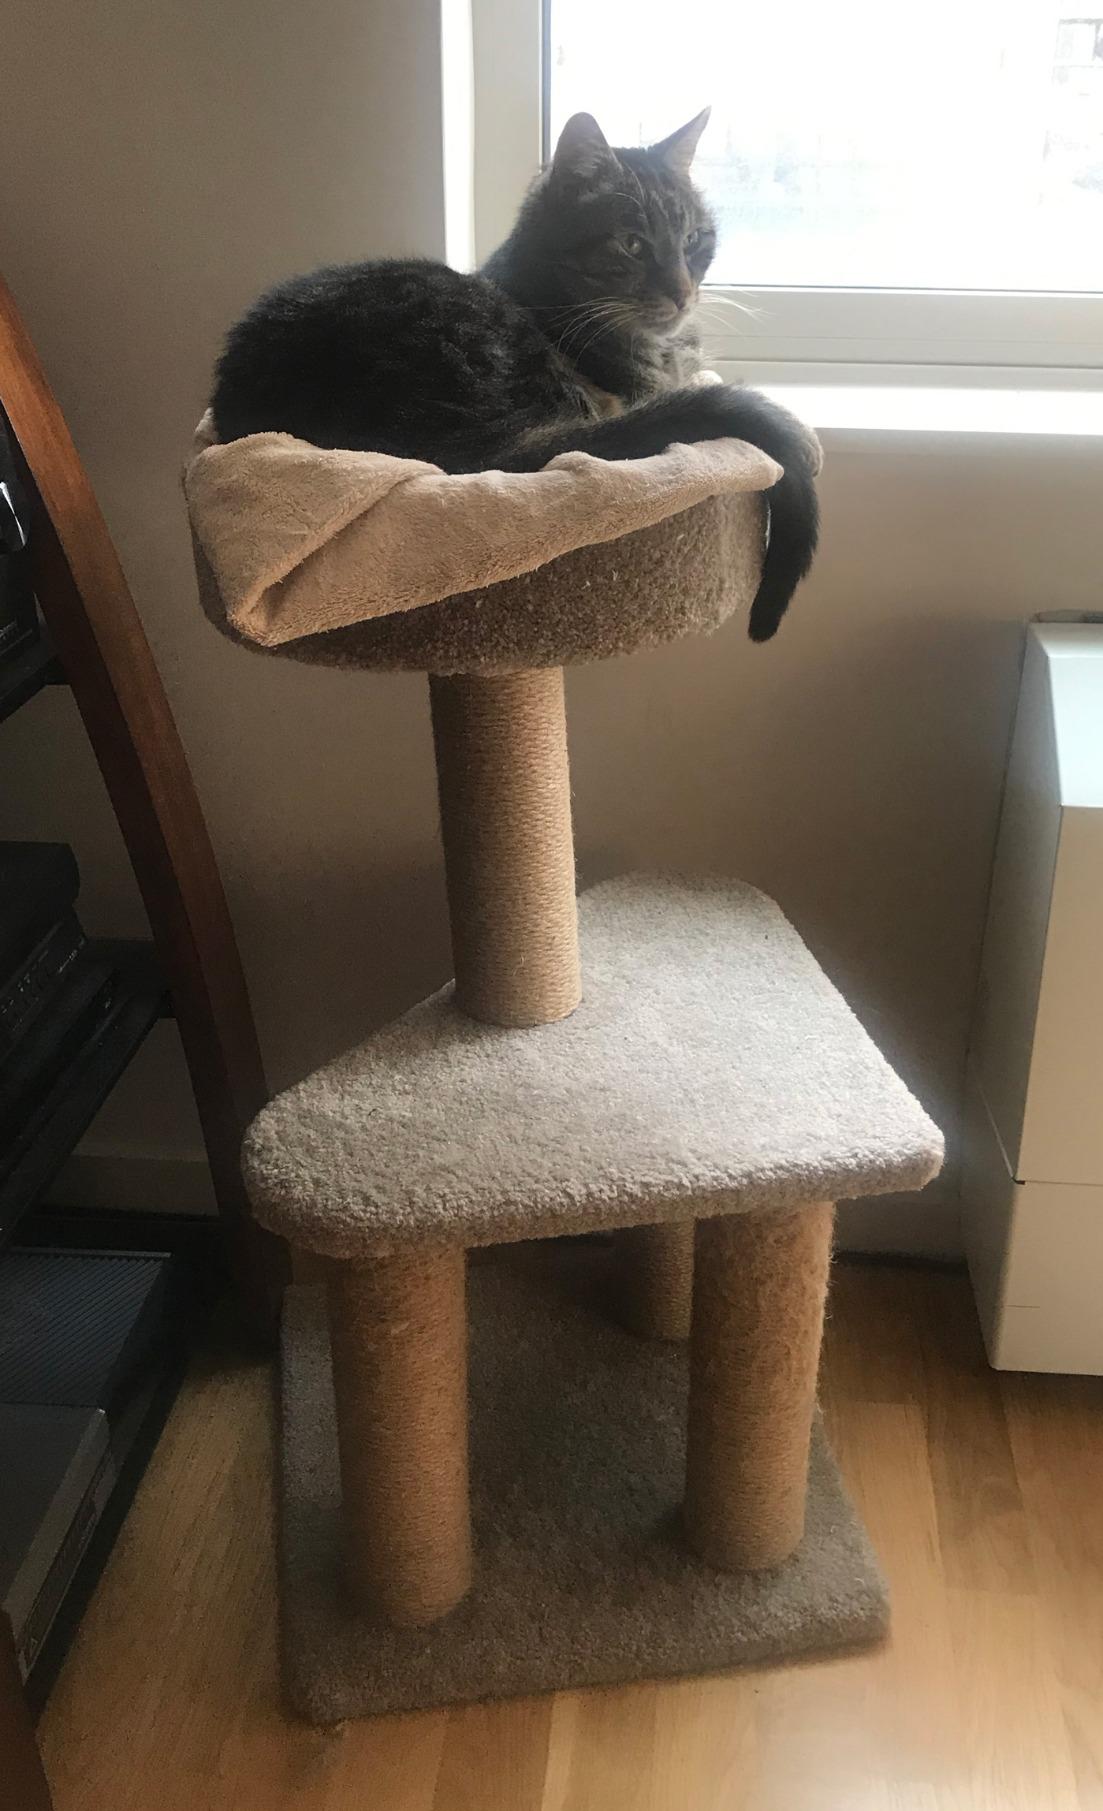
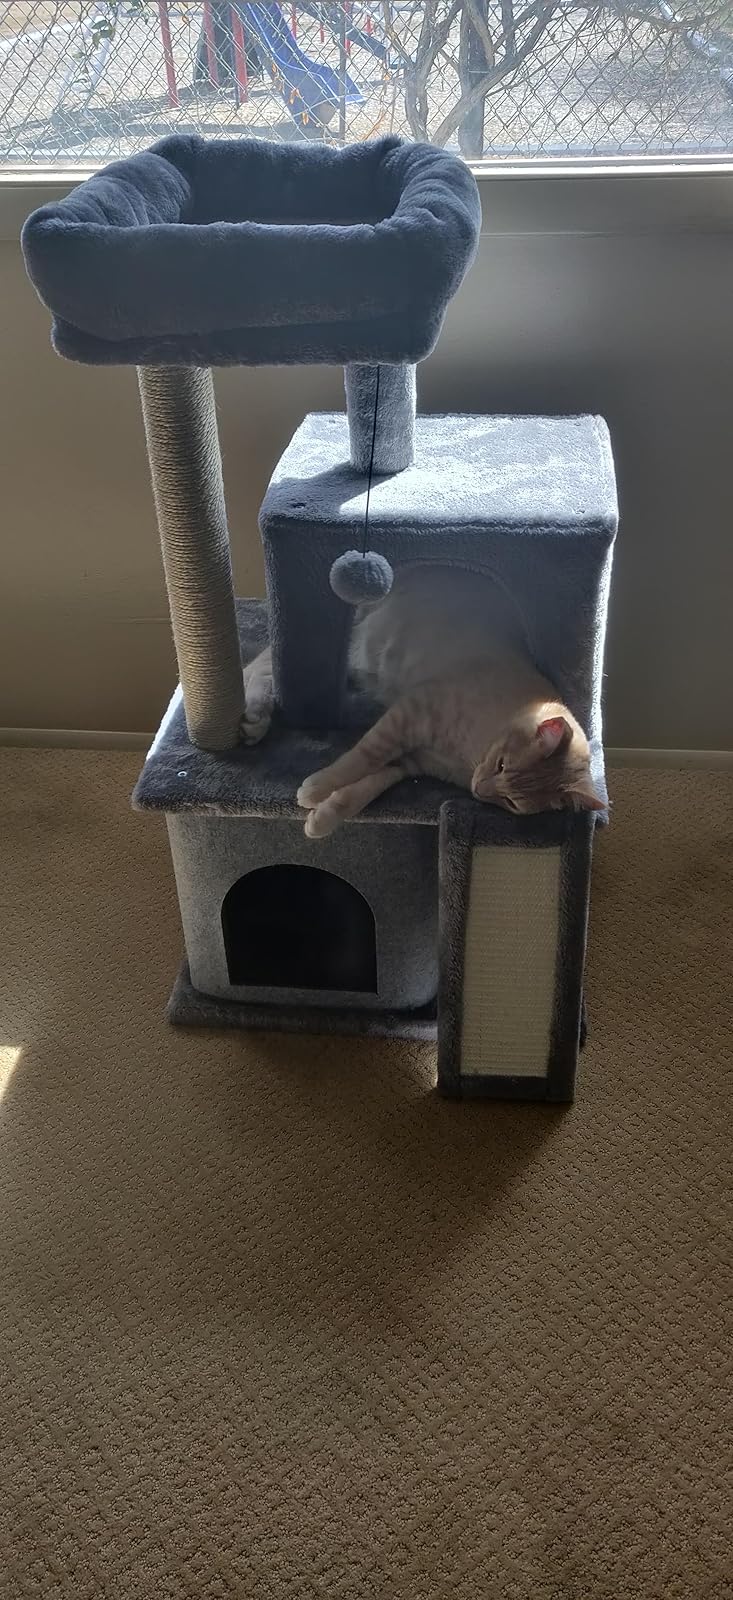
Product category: items_cat tree
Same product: no